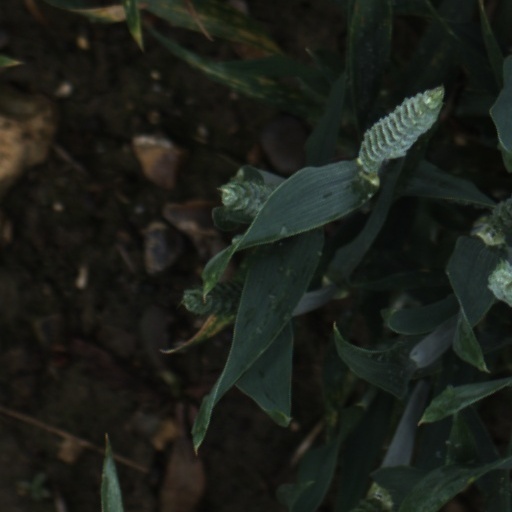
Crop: wheat